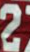
Number: 2